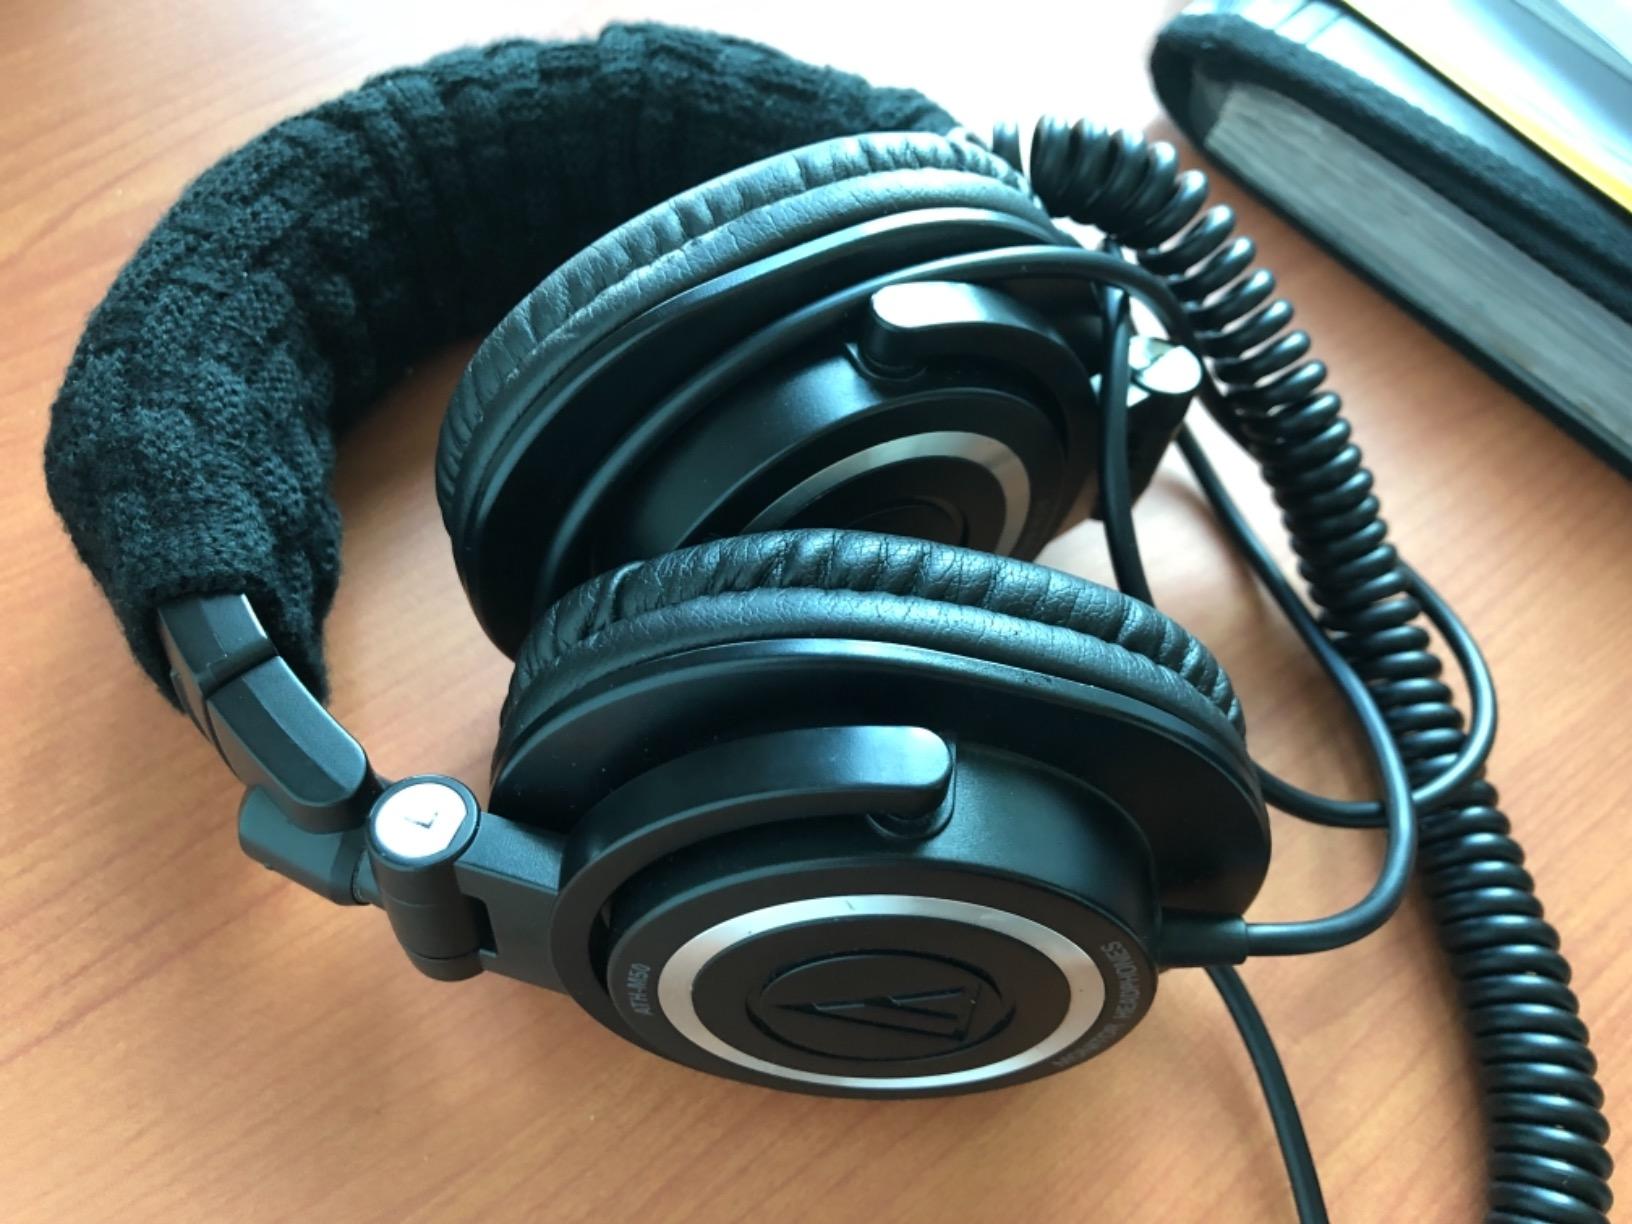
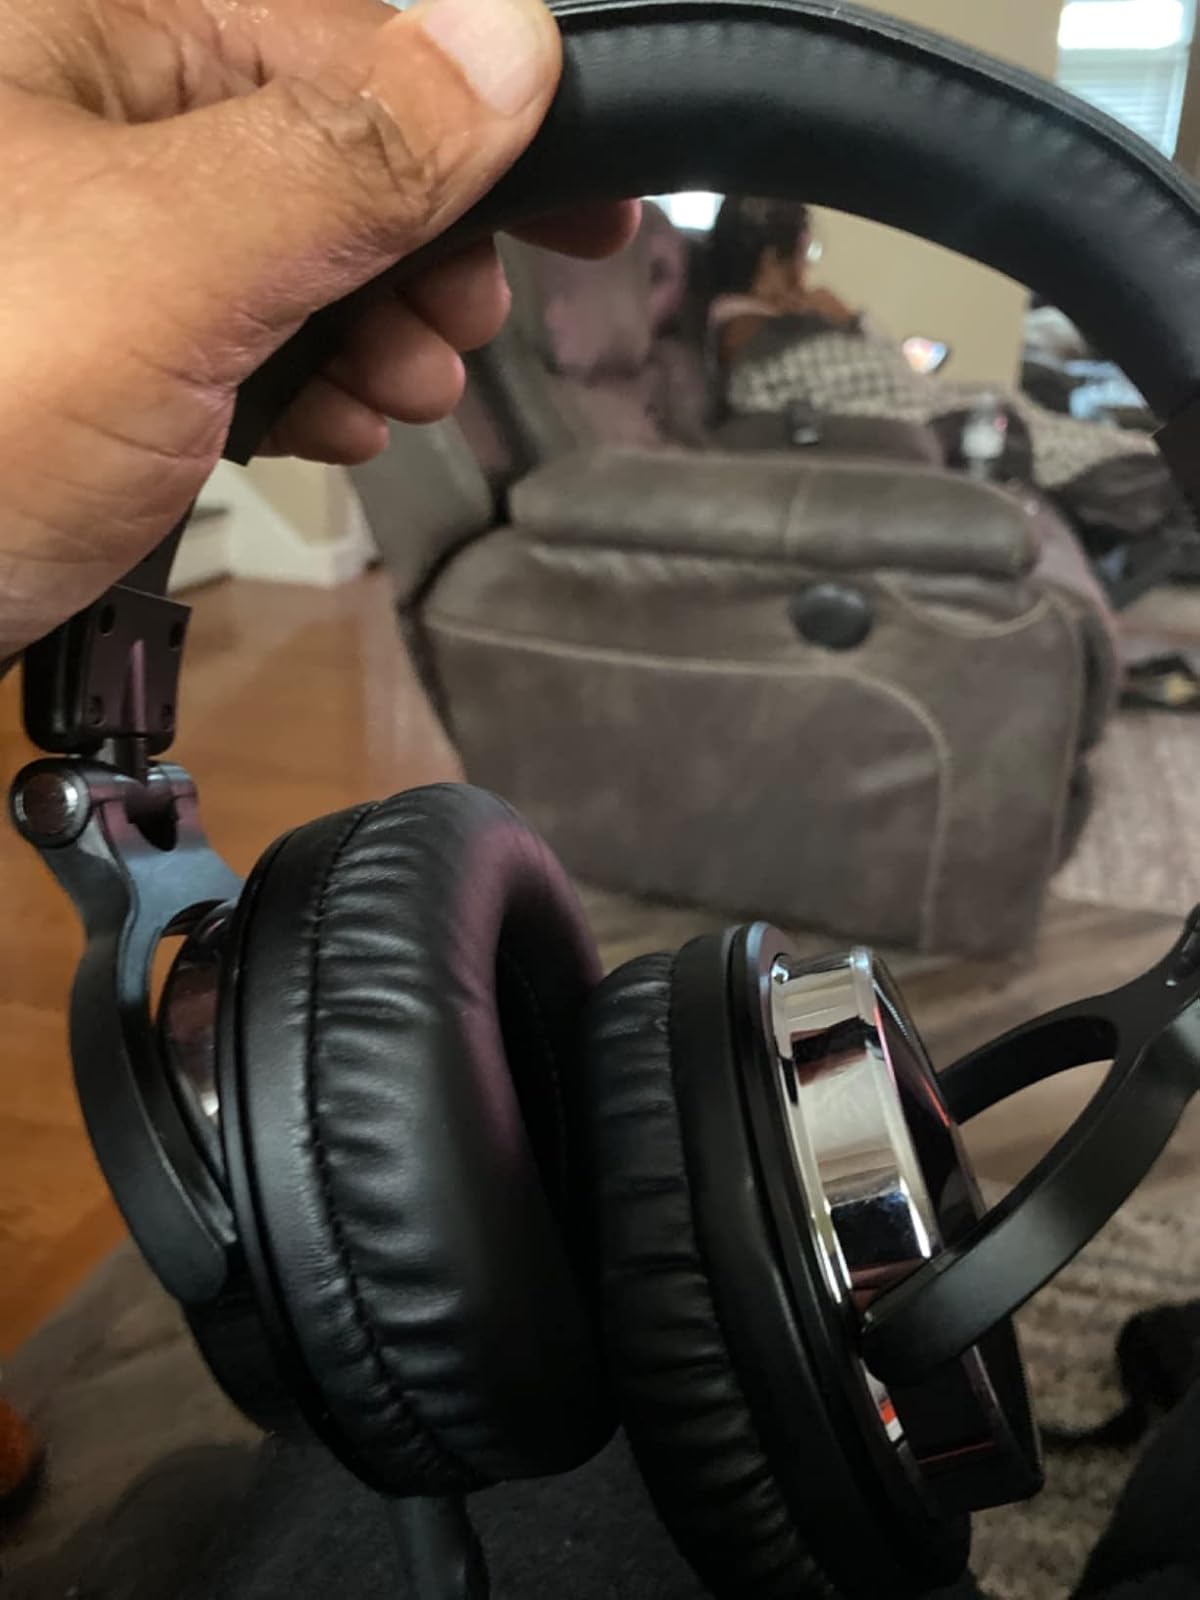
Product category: headphones
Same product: no